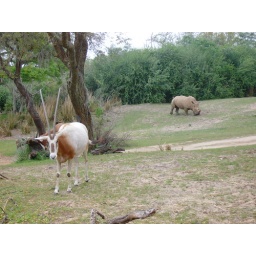
white rhino in the back ground